Pennsylvania Route 724

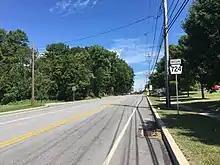
PA 724 westbound past its eastern terminus at PA 23 in East Pikeland Township

PA 724 enters North Coventry Township in Chester County and continues southeast through forested areas along the Schuylkill River before heading east into farmland further south from the river. The route becomes a three-lane road with two westbound lanes and one eastbound lane as it heads through commercial areas, with The Shoppes at Coventry located on the north side of the road. PA 724 becomes a four-lane divided highway as it reaches an interchange with PA 100. Past this interchange, the route narrows to a two-lane undivided road and passes through the residential community of South Pottstown and intersects Hanover Street, which heads north toward the borough of Pottstown. The road passes through a golf course and runs through the community of Kenilworth, where it intersects a ramp that provides access to the US 422 freeway to the north at a trumpet interchange. After this, PA 724 curves to the southeast and crosses into East Coventry Township and runs through a mix of farmland and woodland with some homes. The route passes through the community of Parker Ford, where it intersects Linfield Road/Bethel Church Road, and briefly runs to the southwest of the Schuylkill River Trail before it enters East Vincent Township. The road passes through a golf course before heading into a commercial area and intersecting Bridge Street, which heads east toward the borough of Spring City. PA 724 continues past a mix of residences, businesses, and farm fields, turning to the south and coming to a junction with New Street, which also provides access to Spring City. The route continues into East Pikeland Township and continues south to its eastern terminus at an intersection with PA 23. At this point, PA 23 continues southeast along Schuylkill Road toward the borough of Phoenixville.